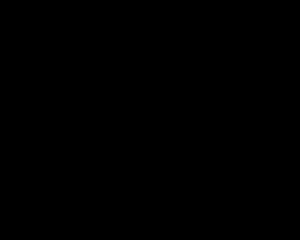
Le monde imaginaire dans lequel se déroulent les aventures du manga et de l'anime Naruto est similaire sur bien des points au Japon féodal : les guerres entre pays sont courantes, et les alliances se font et se défont très facilement. Malgré ces ressemblances, plusieurs éléments modernes ont été introduits : on peut voir notamment des talkie-walkies, des ordinateurs, des caméras de sécurité, des jeux vidéo, ainsi que des lignes à haute tension entre les différentes villes … Néanmoins, les moyens de transport, ainsi que les armes modernes ne semblent pas exister, mais ils apparaissent à certaines occasions, et particulièrement dans les films : des bateaux à moteur, des paquebots de type transatlantique, un champ de mines, des grenades, camions et trains. Ceci renforce d'autant plus l'importance des ninjas dans la force militaire d'un pays. Comme l'explique le Troisième Hokage lors de l'examen chūnin : « La puissance d'un pays se mesure à celle de son village, la puissance d'un village à celle de ses ninjas. »
Combat mortel au village caché de Taki ! est la deuxième OAV de Naruto après Trouver le trèfle pourpre à quatre feuilles !. Elle a été tout d'abord été diffusée à l'occasion du Jump Festa 2004 du Shōnen Jump, et plus tard éditée en DVD. En France, elle a été diffusée le 12 décembre 2010 sur Game One.